Model (person)

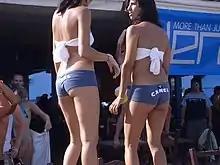
Two models with the logo of Camel, a cigarette brand they are promoting, printed on the backside of their shorts in Ibiza, 2004

Fitness modelling focuses on displaying a healthy, toned physique. Fitness models usually have defined muscle groups. The model's body weight is greater due to muscle being denser than fat; however, they have a lower body fat percentage and a higher degree of muscle definition.